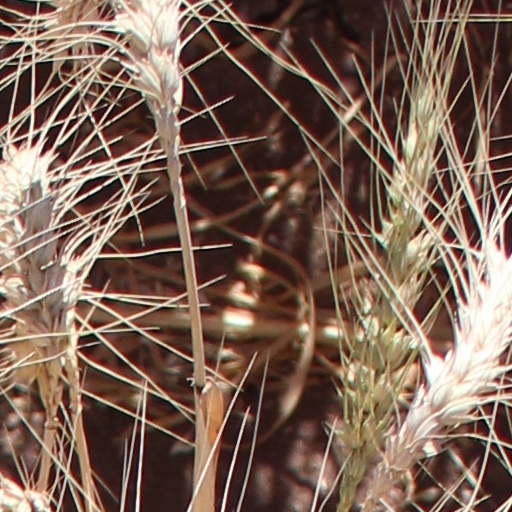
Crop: wheat